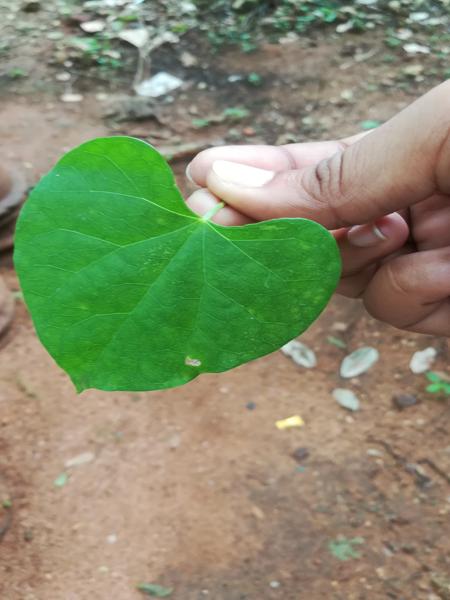
Plant: Amruthaballi